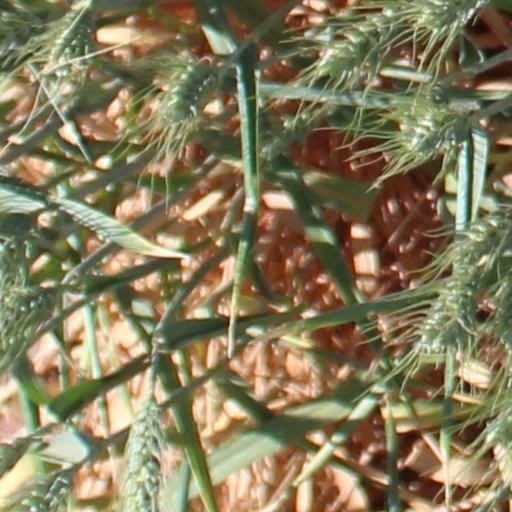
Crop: wheat